List of Tobaku Hakairoku Kaiji chapters

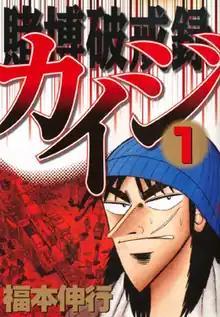
First "tankōbon" volume cover of "Tobaku Hakairoku Kaiji"

"Tobaku Hakairoku Kaiji" is the second part of the manga series "Kaiji" by Nobuyuki Fukumoto. It ran in Kodansha's "seinen" manga magazine "Weekly Young Magazine" from 2000 to 2004. Kodansha collected its chapters in thirteen "tankōbon" volumes, released from November 6, 2000, to April 4, 2004. It was followed by the third part, "Tobaku Datenroku Kaiji". "Tobaku Hakairoku Kaiji" was adapted by Madhouse into an anime television series, "", which was broadcast in 2011.